Pleurotoid fungi

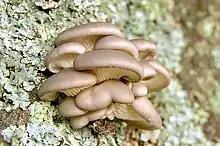
"Pleurotus ostreatus"

Gilled fungi with laterally-attached fruiting bodies are classified as pleurotoid (Gr.: "pleurē" + "ōtos" + "-oid", literally "side-ear form" or "having the likeness of "Pleurotus" ssp."). Pleurotoid fungi are typically wood-decay fungi and are found on dead and dying trees and coarse woody debris. The pleurotoid form is polyphyletic, having evolved a number of times within the Basidiomycota. Many species of pleurotoid fungi are commonly referred to as "oyster" mushrooms. Laterally-attached fungi with pores rather than gills are referred to as bracket fungi.